Hedley Adams Mobbs

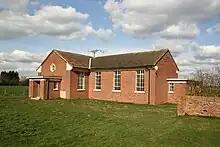
Sandy Bank Methodist Chapel when redundant in 2006

Private residences in Leicester (George Odom) and Woodhall Spa (George Robinson) but mainly in Boston, notably "Hemsby" Horncastle Road (ACP Dove).